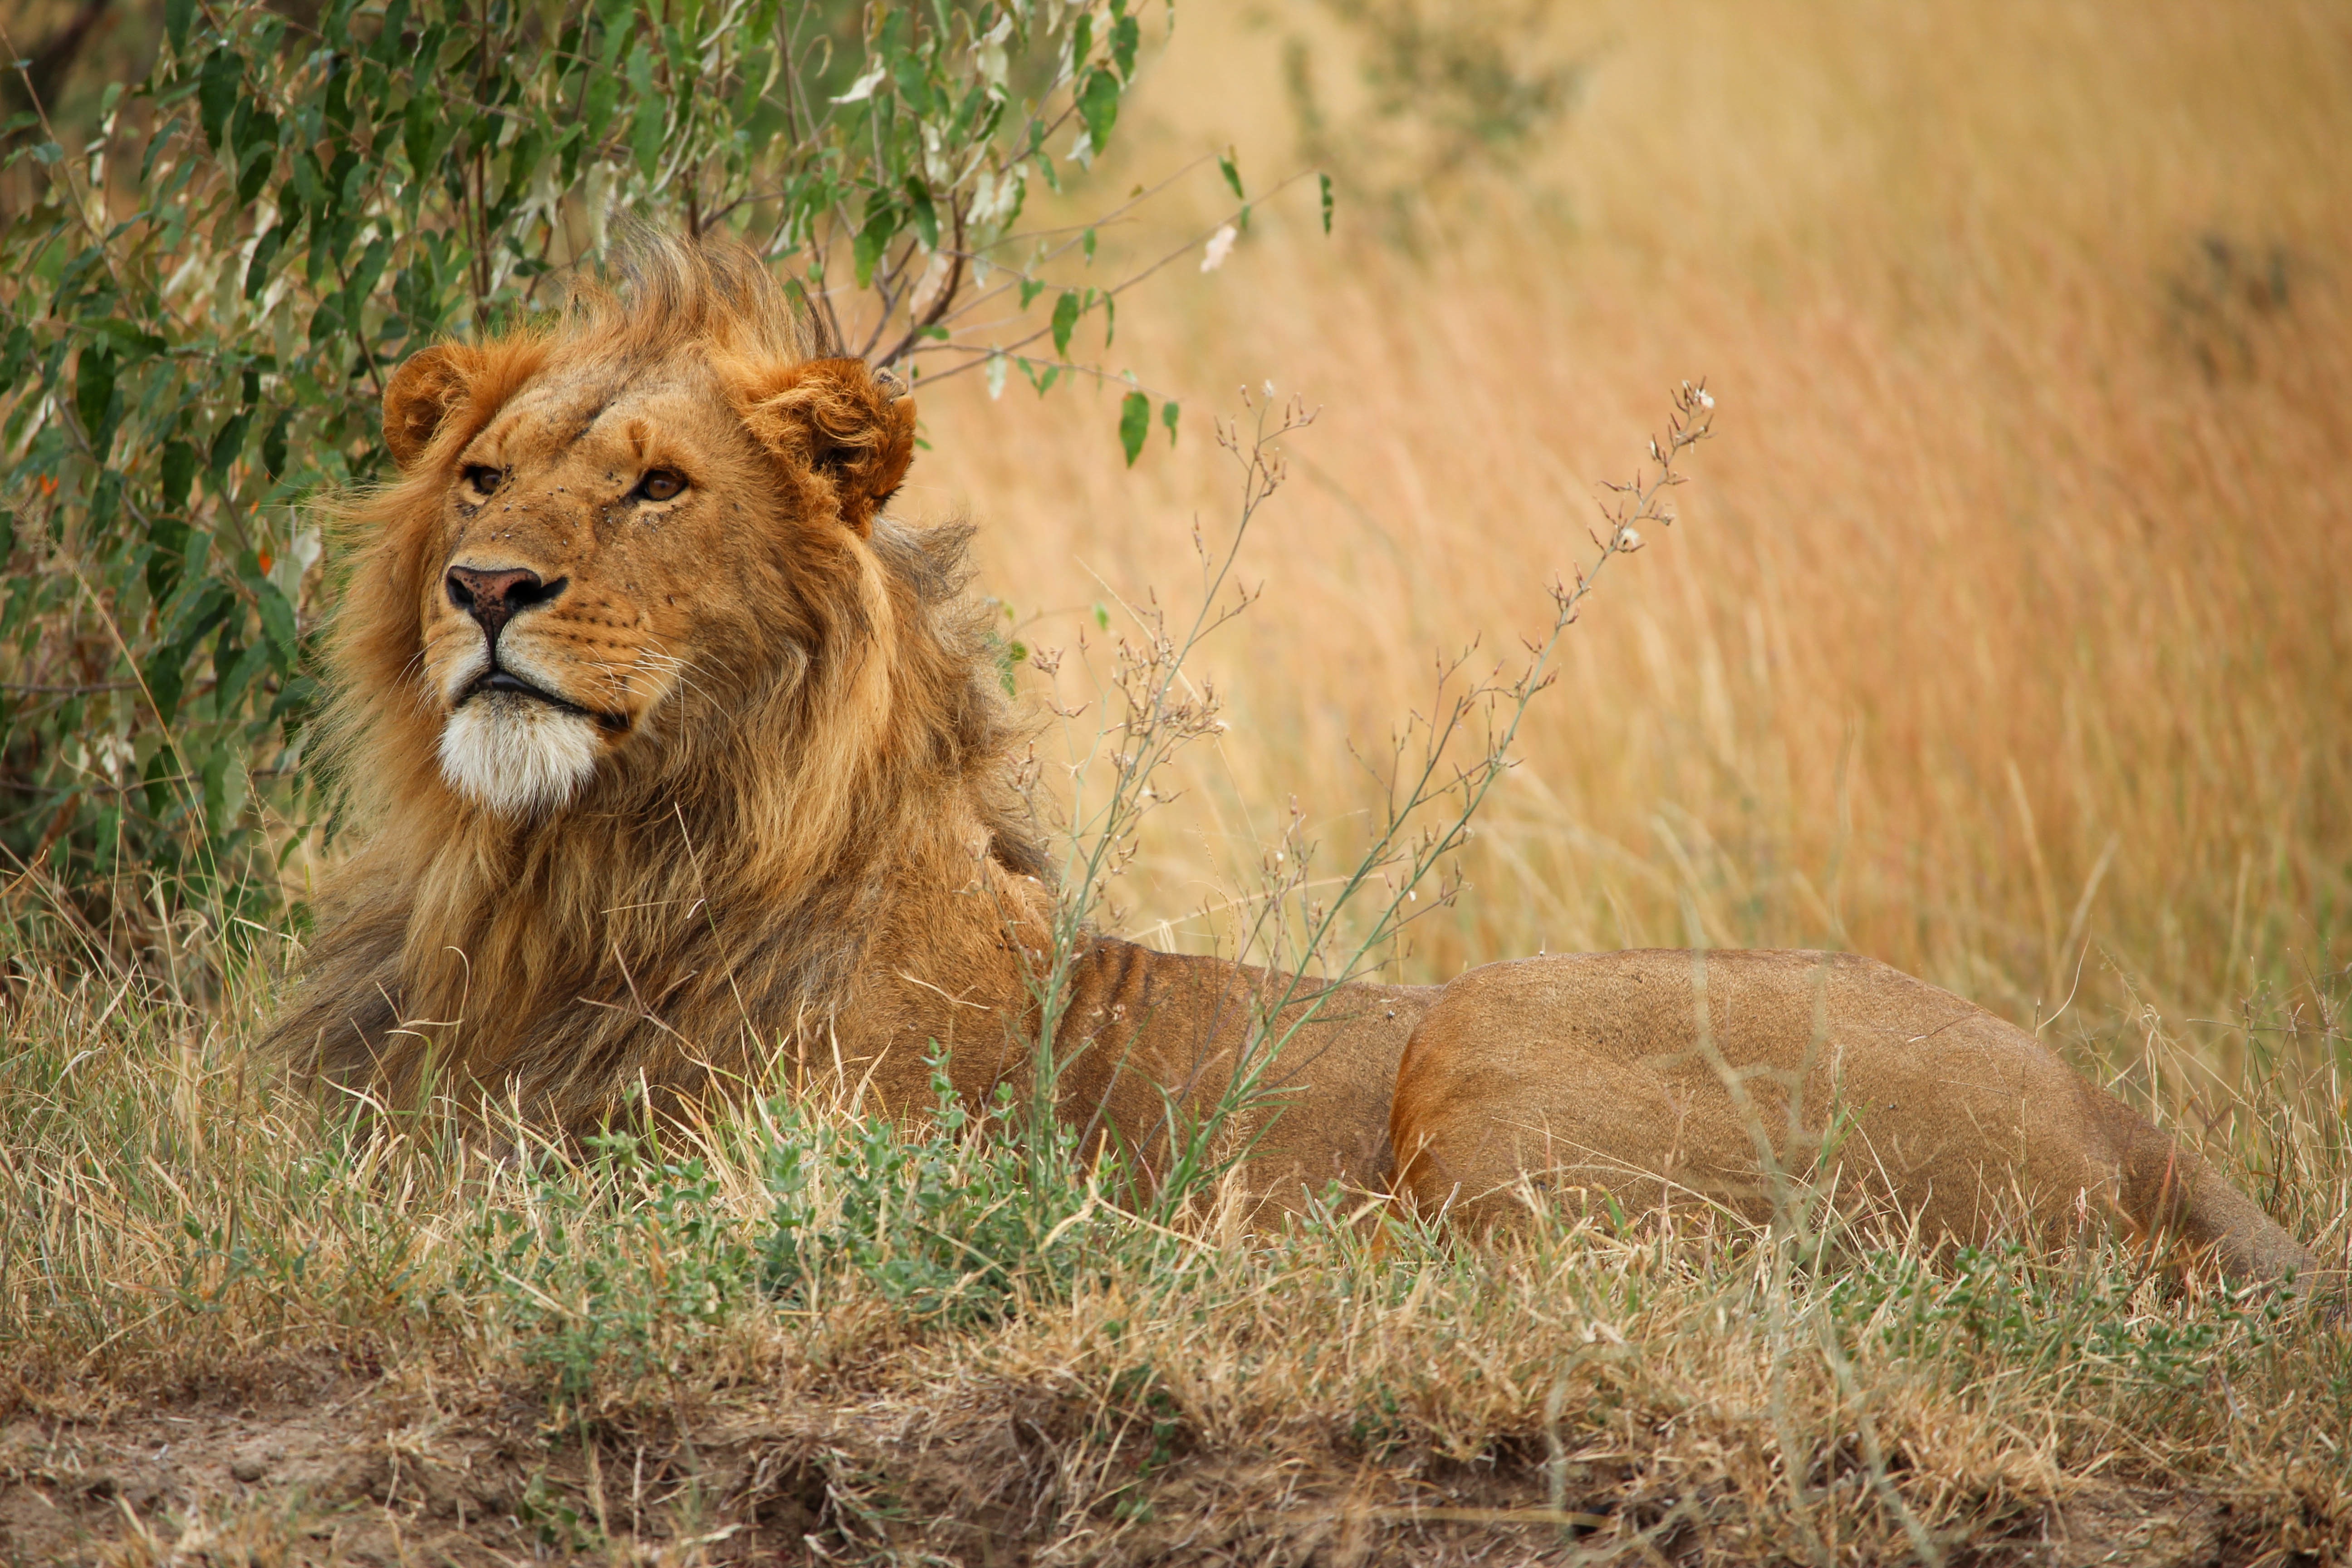
prairie, wildlife, mammal, mane, fauna, savanna, lion, grassland, vertebrate, safari, big cats, cat like mammal, masai lion